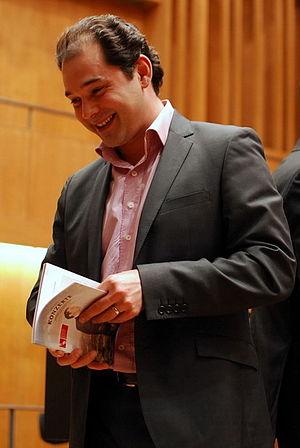
Tugan Sokhiev, né le 21 octobre 1977 à Vladikavkaz, est un chef d'orchestre russe d'origine ossète.
Le Festival Berlioz est un festival de musique classique et plus particulièrement de musique symphonique qui a lieu à La Côte-Saint-André, la ville natale du compositeur et musicien français Hector Berlioz, située dans le département de l'Isère en région Auvergne-Rhône-Alpes. Cet événement se déroule généralement à la fin du mois d'août, chaque année, depuis 1994.